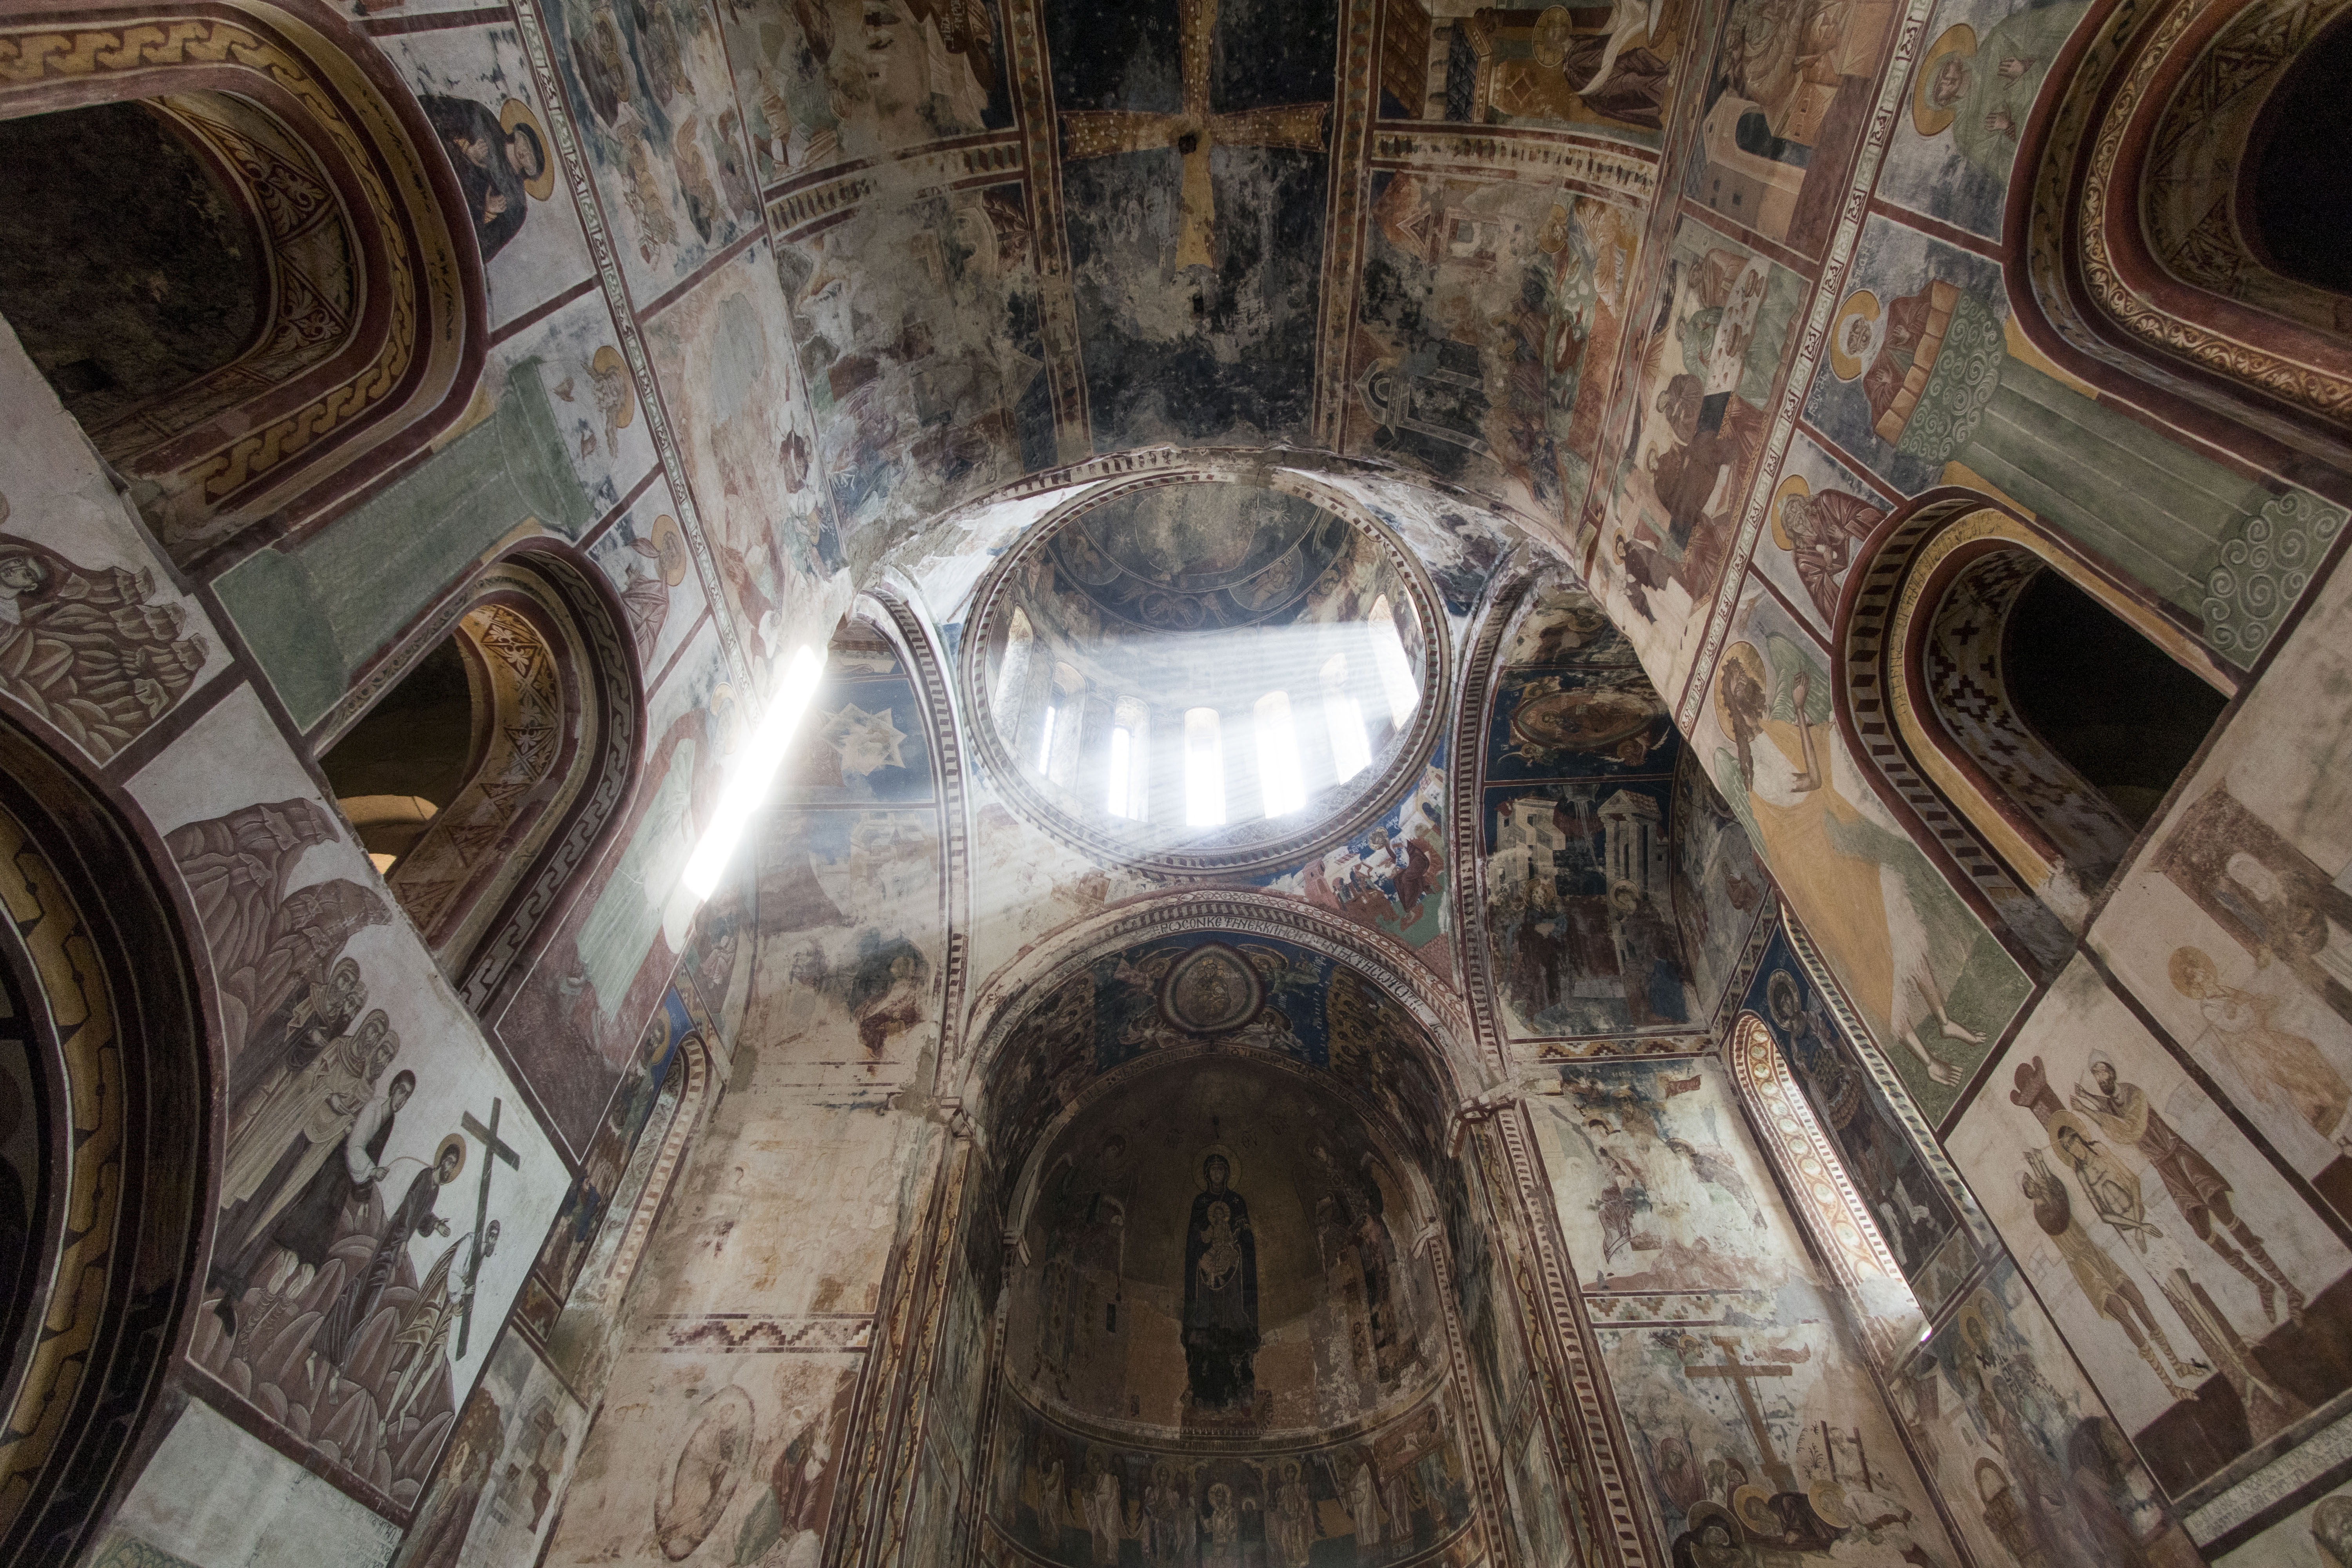
architecture, building, church, cathedral, chapel, place of worship, baptistery, temple, monastery, symmetry, jesus, synagogue, culture, georgia, christianity, vault, basilica, dome, ancient history, byzantine architecture